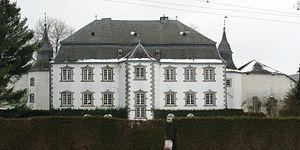
Façade arrière du château de Beurthé à Steinbach